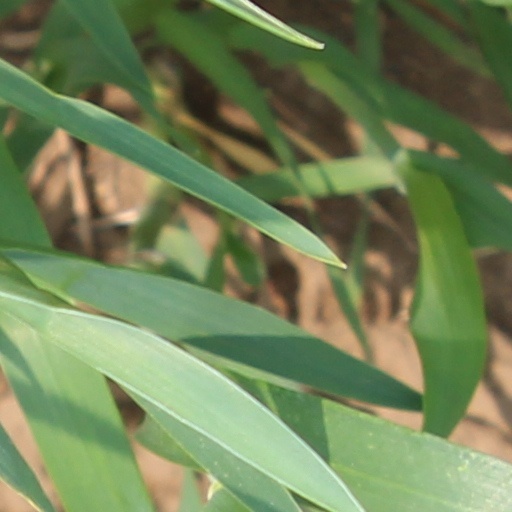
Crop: wheat